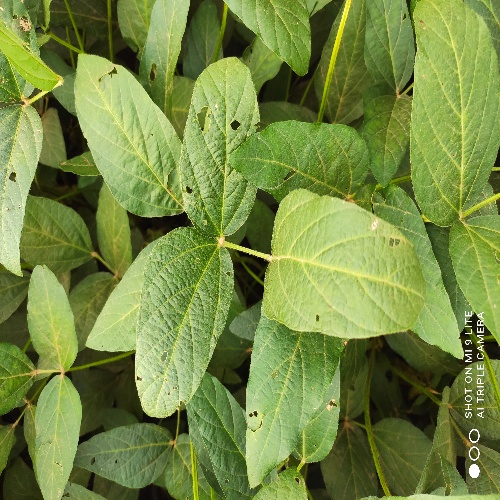
Label: Caterpillar